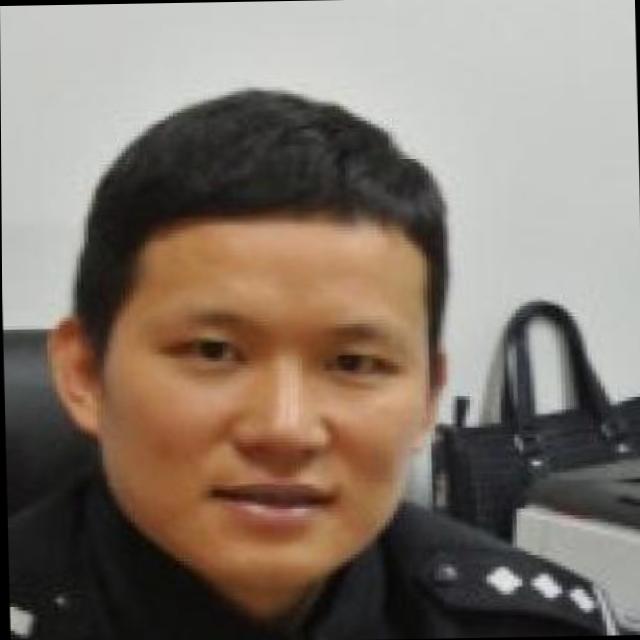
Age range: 21-44